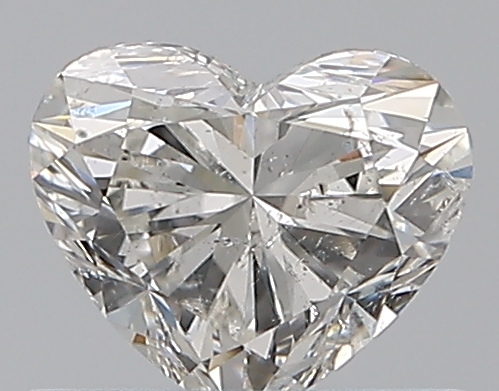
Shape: heart
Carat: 0.5
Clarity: SI2
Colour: G
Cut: EX
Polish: EX
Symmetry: VG
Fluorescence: N
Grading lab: GIA
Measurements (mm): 4.66 x 5.52 x 3.35